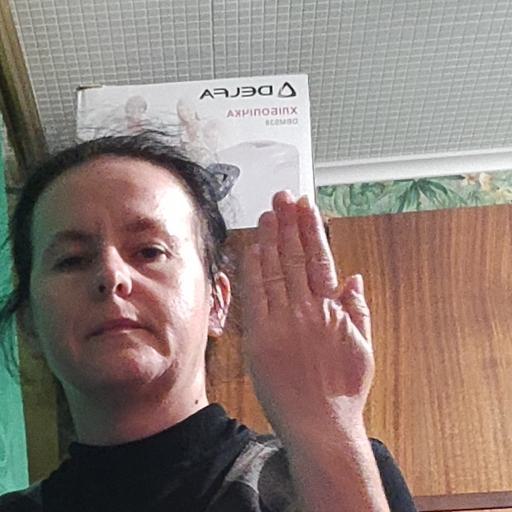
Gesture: stop_inverted